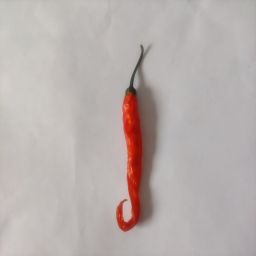
Crop: Chile Pepper
Quality: Dried